"V" Is for Vengeance

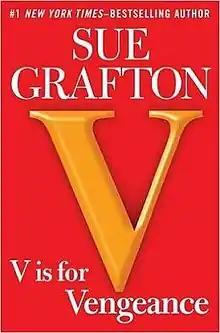
First edition cover

"V" Is for Vengeance is the 22nd novel in Sue Grafton's "Alphabet" series of mystery novels and features Kinsey Millhone, a private eye based in Santa Teresa, California, a fictional version of Santa Barbara, California.